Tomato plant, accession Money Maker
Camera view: bottom (45 deg); turntable rotation: 270 degrees
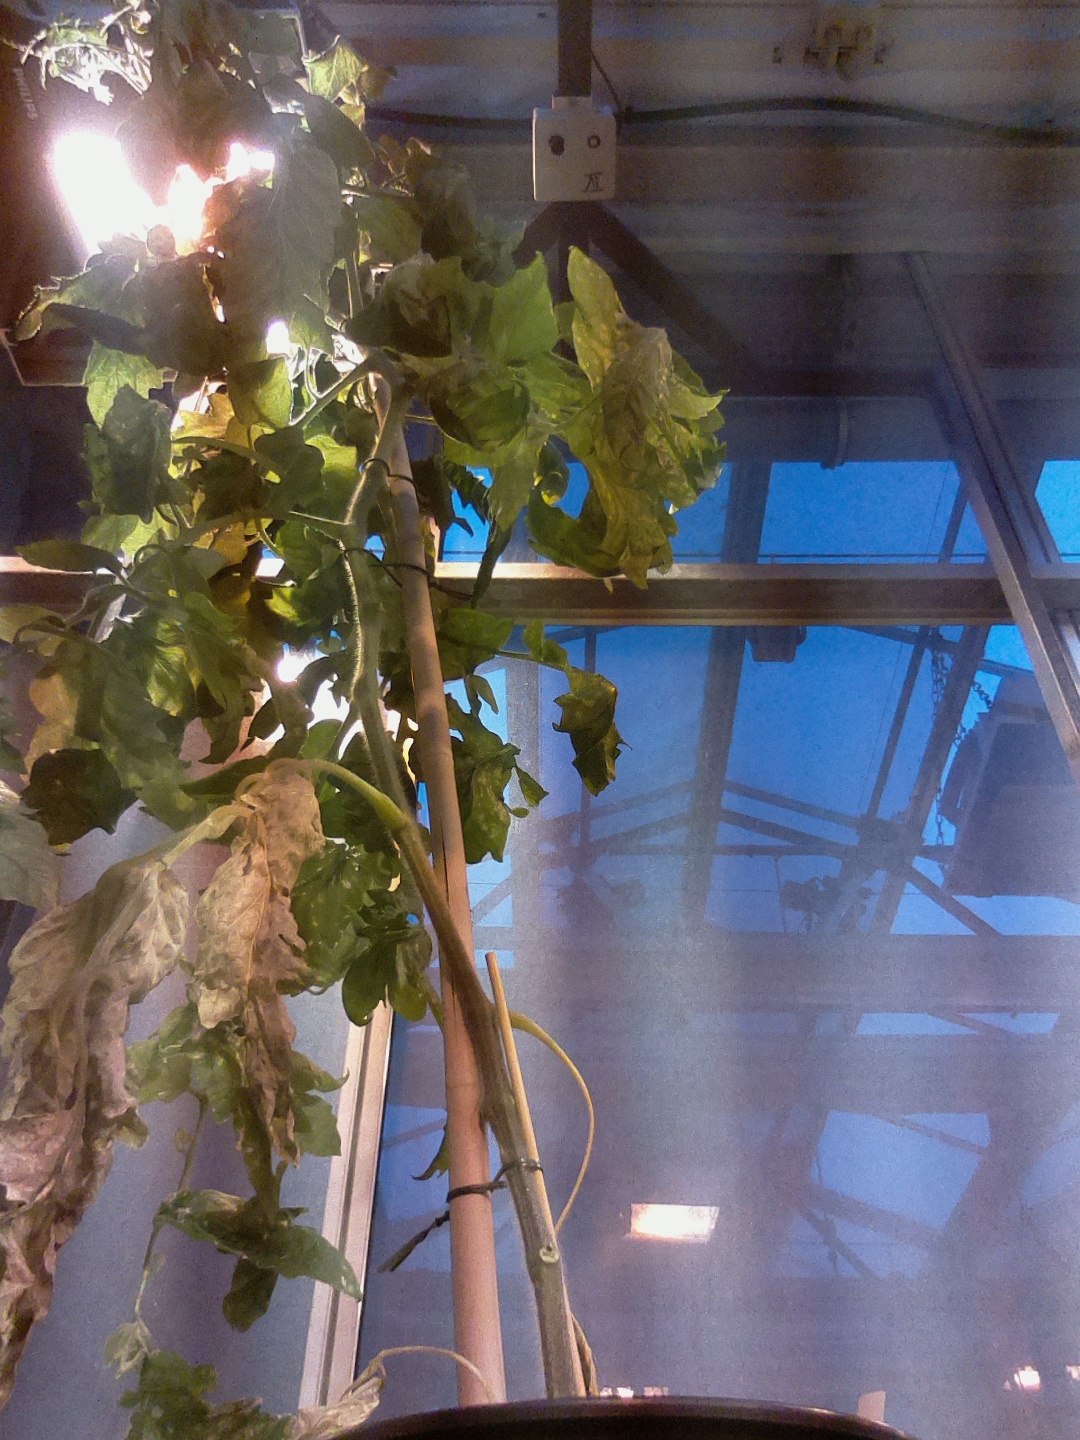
BBCH growth stage 72: 20%-30% of final fruit size